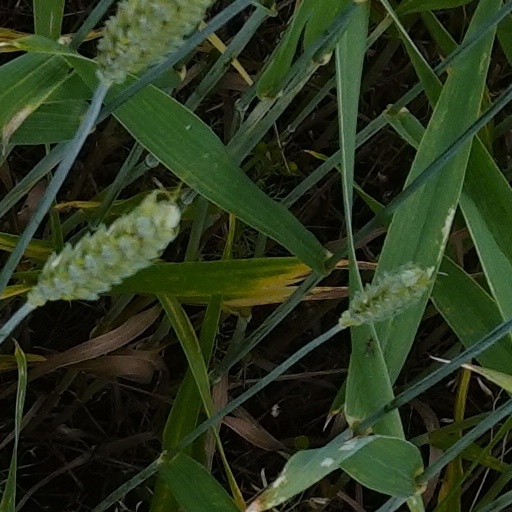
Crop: wheat